Bristol Beaufighter

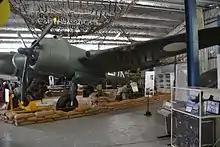
"A8-328" at the Australian National Aviation Museum, 2014

The North Coates Strike Wing of Coastal Command, based at RAF North Coates on the Lincolnshire coast, developed tactics that combined large formations of Beaufighters, using cannons and rockets, to suppress flak, while the Torbeaus attacked at low level with torpedoes. These tactics were put into practice in mid-1943, and in ten months 29,762 tons (84,226 m) of shipping were sunk. Tactics were further refined when shipping was moved from port during the night. The North Coates Strike Wing operated as the largest anti-shipping force of the Second World War, and accounted for over 150,000 tons (424,500 m) of shipping and 117 vessels, most of which were small fishing and coastal vessels, for a loss of 120 Beaufighters and 241 aircrew killed or missing. This was half the total tonnage sunk by all strike wings between 1942 and 1945.